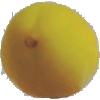
Label: Peach 2